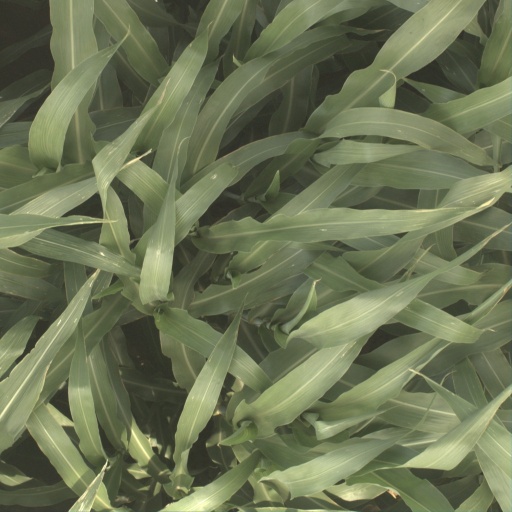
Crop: sorghum